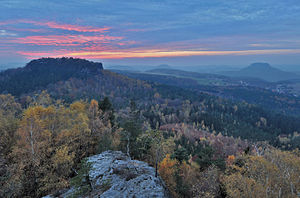
Mittelgebirge
Solnedgang over Elbsandsteingebirge i Nationalpark Sächsische Schweiz.
Mittelgebirge er betegnelsen på højlandene i det centrale Tyskland – som til forskel fra Alperne i syd – præges af rolige, afrundede former uden spor efter iserosion. Betegnelsen bruges ligeledes om enkelte åse og højdedrag i denne region med højder på mellem 500 og 1500 m. Det højeste Mittelgebirge i Tyskland er Schwarzwald, mens Wiehengebirge er det nordligste.